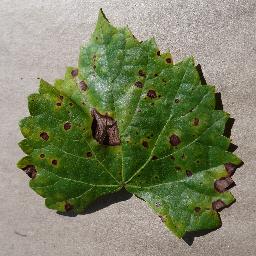
Label: Grape___Black_rot